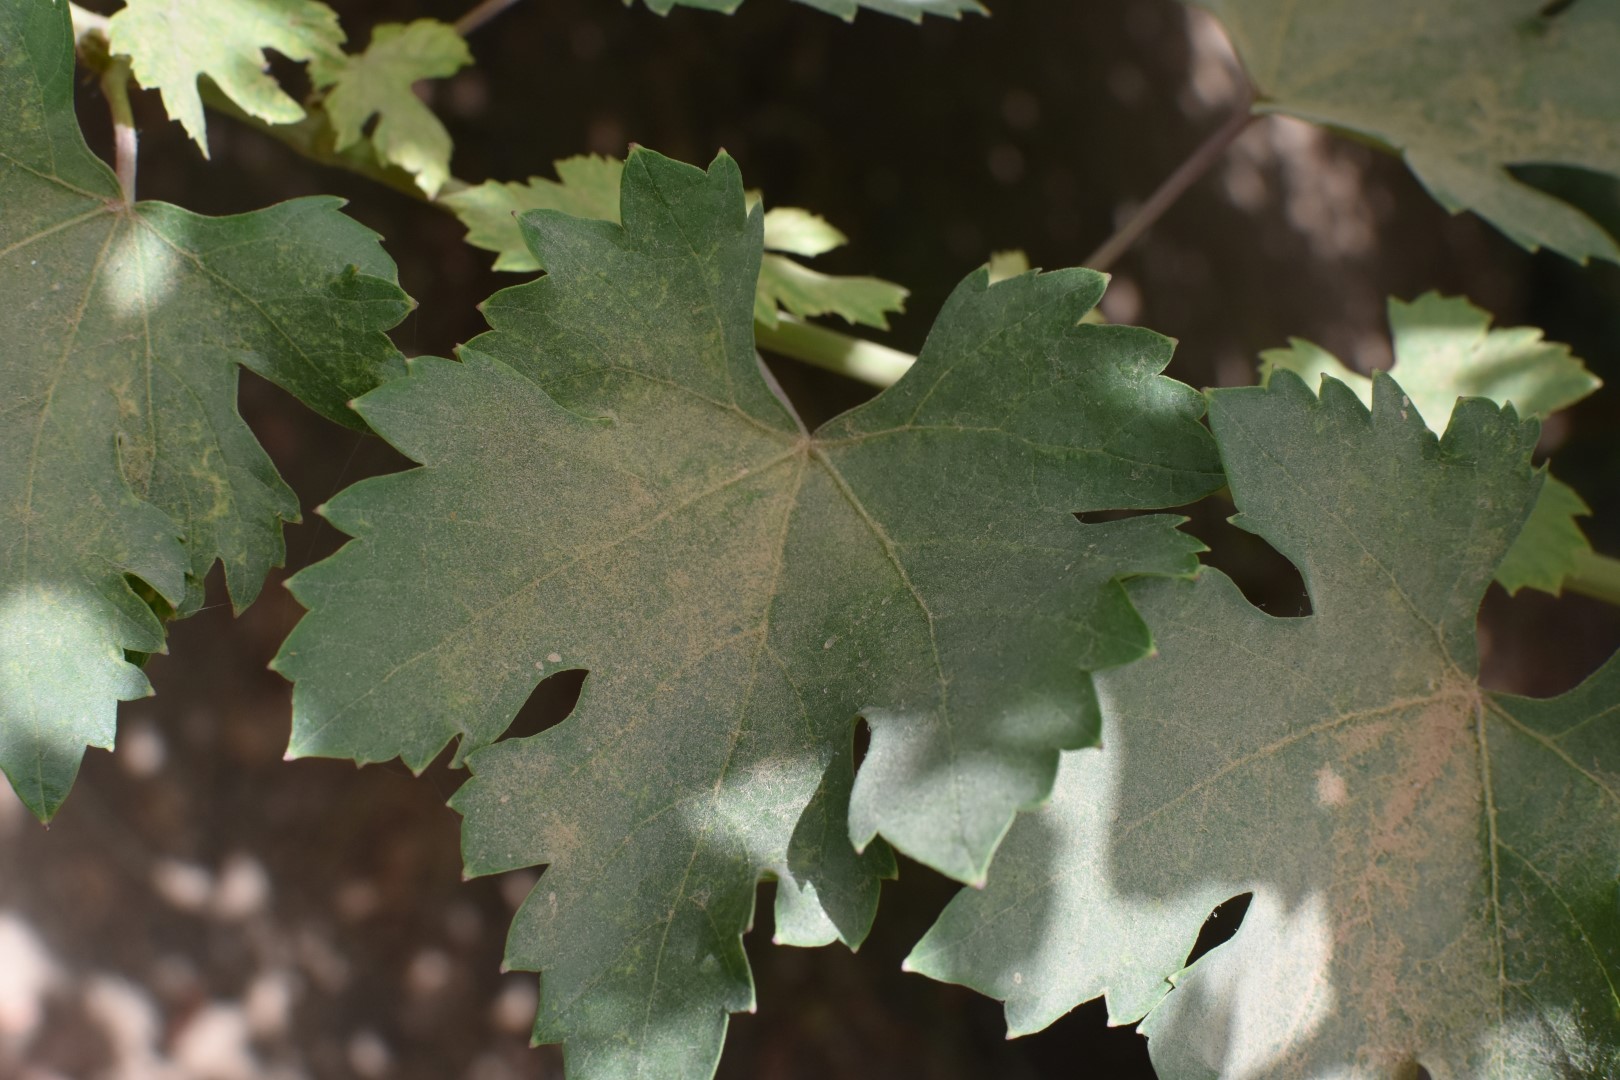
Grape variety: Riasi